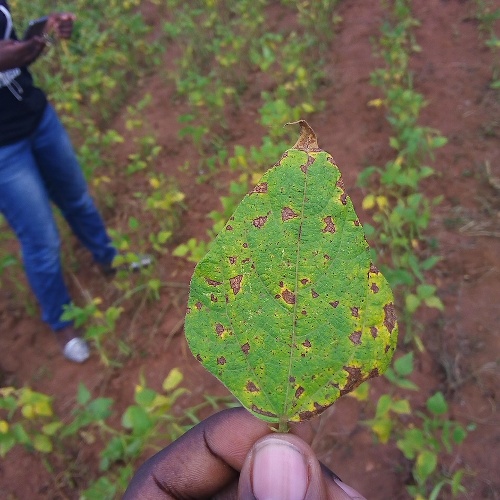
Leaf condition: angular_leaf_spot